Fort York

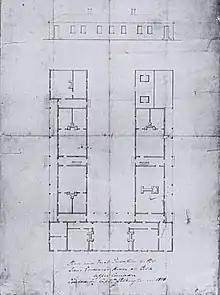
Plans for the first Government House within the fort. Built , the building was destroyed in 1813. Its remains are buried under the present fort.

The national historic site includes Fort York, the mustering grounds west of the fort known as "Garrison Common", the visitor centre, and military cemeteries situated to the north of the fort; including cemeteries and green spaces physically separated from the rest of the national historic site by the Railway Lands. The parkland north of the Railway Lands is connected to the rest of the historic site by two pedestrian and cycle bridges known as Garrison Crossing. Completed in 2019, the two bridges are the first bridges in Canada to be made entirely of stainless steel. The cemetery was used for the interment of soldiers and their families from 1793 to 1863. A portion of the cemetery was later renamed Victoria Memorial Square. Several of the original headstones used in the cemetery were later utilized to create a memorial at Victoria Memorial Square.